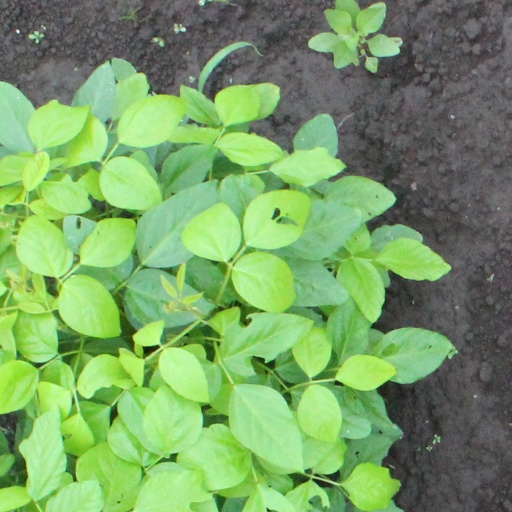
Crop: soybean